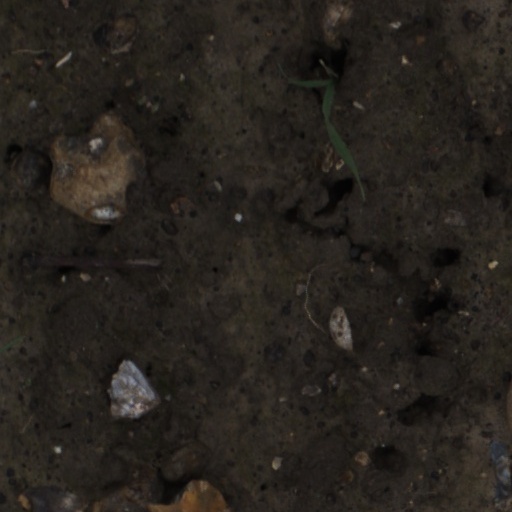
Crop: wheat